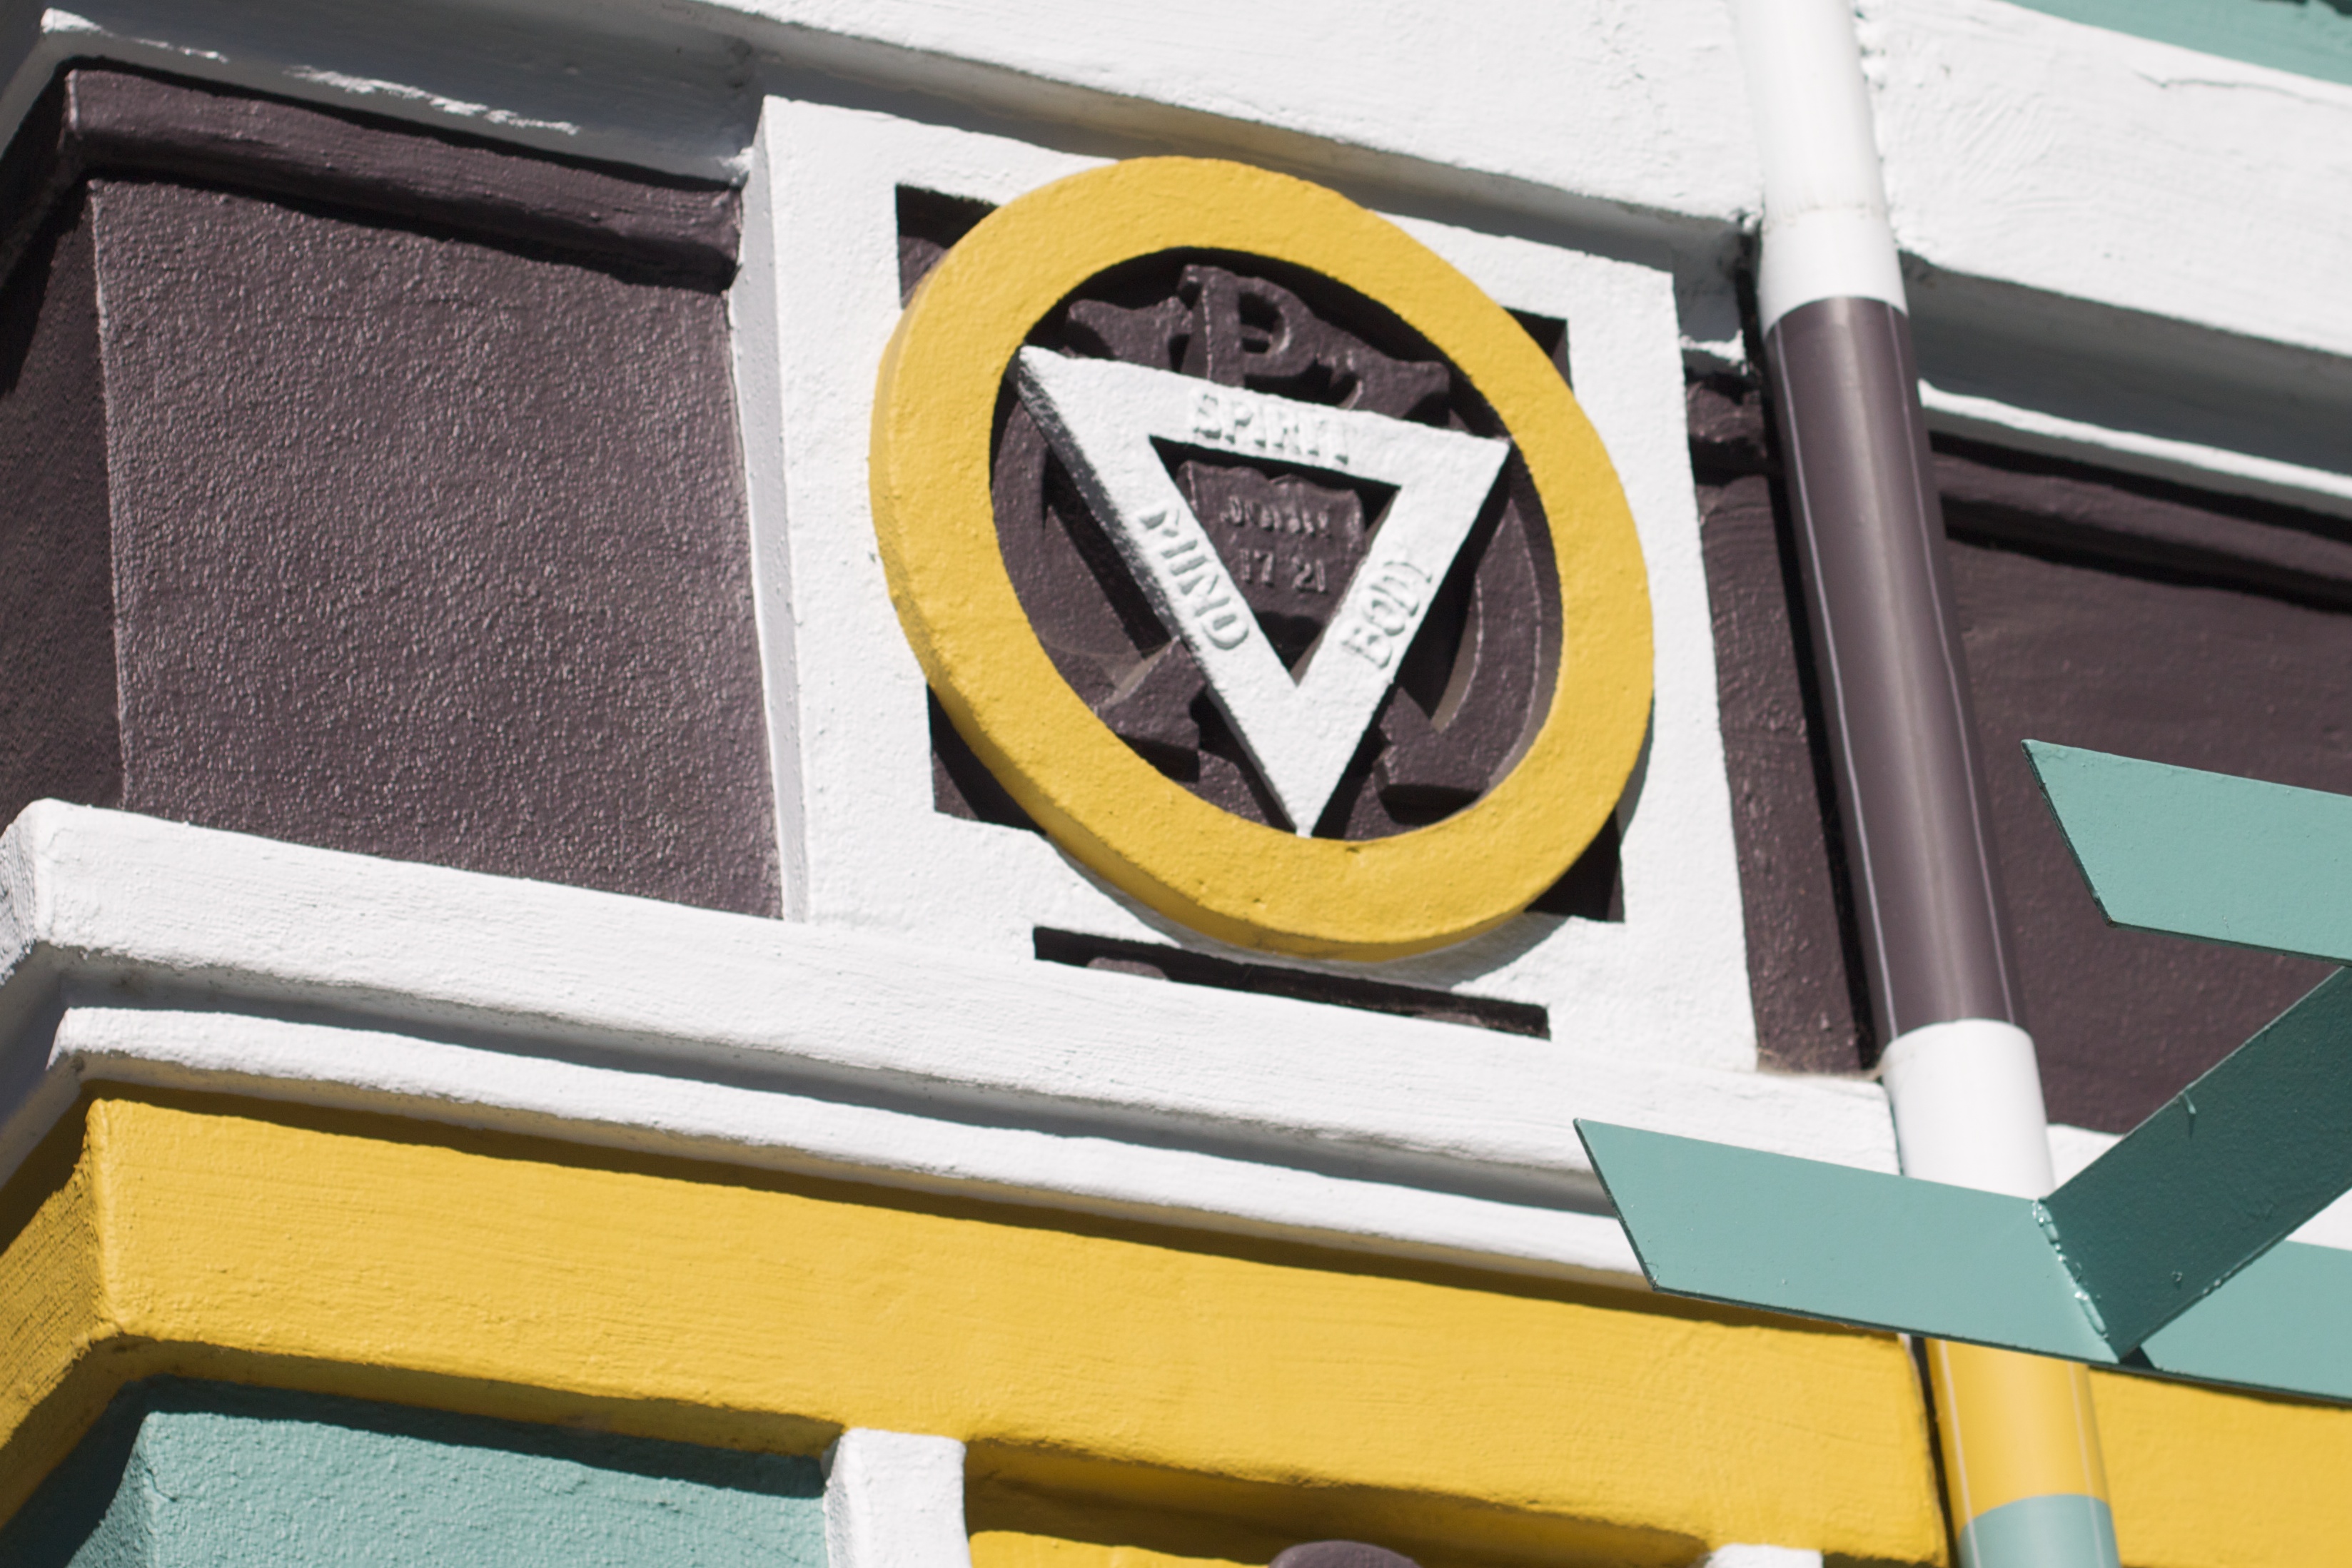
number, automotive exterior, vehicle registration plate